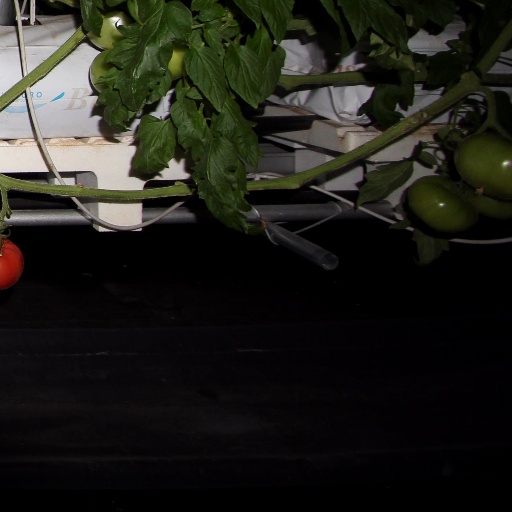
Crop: tomato